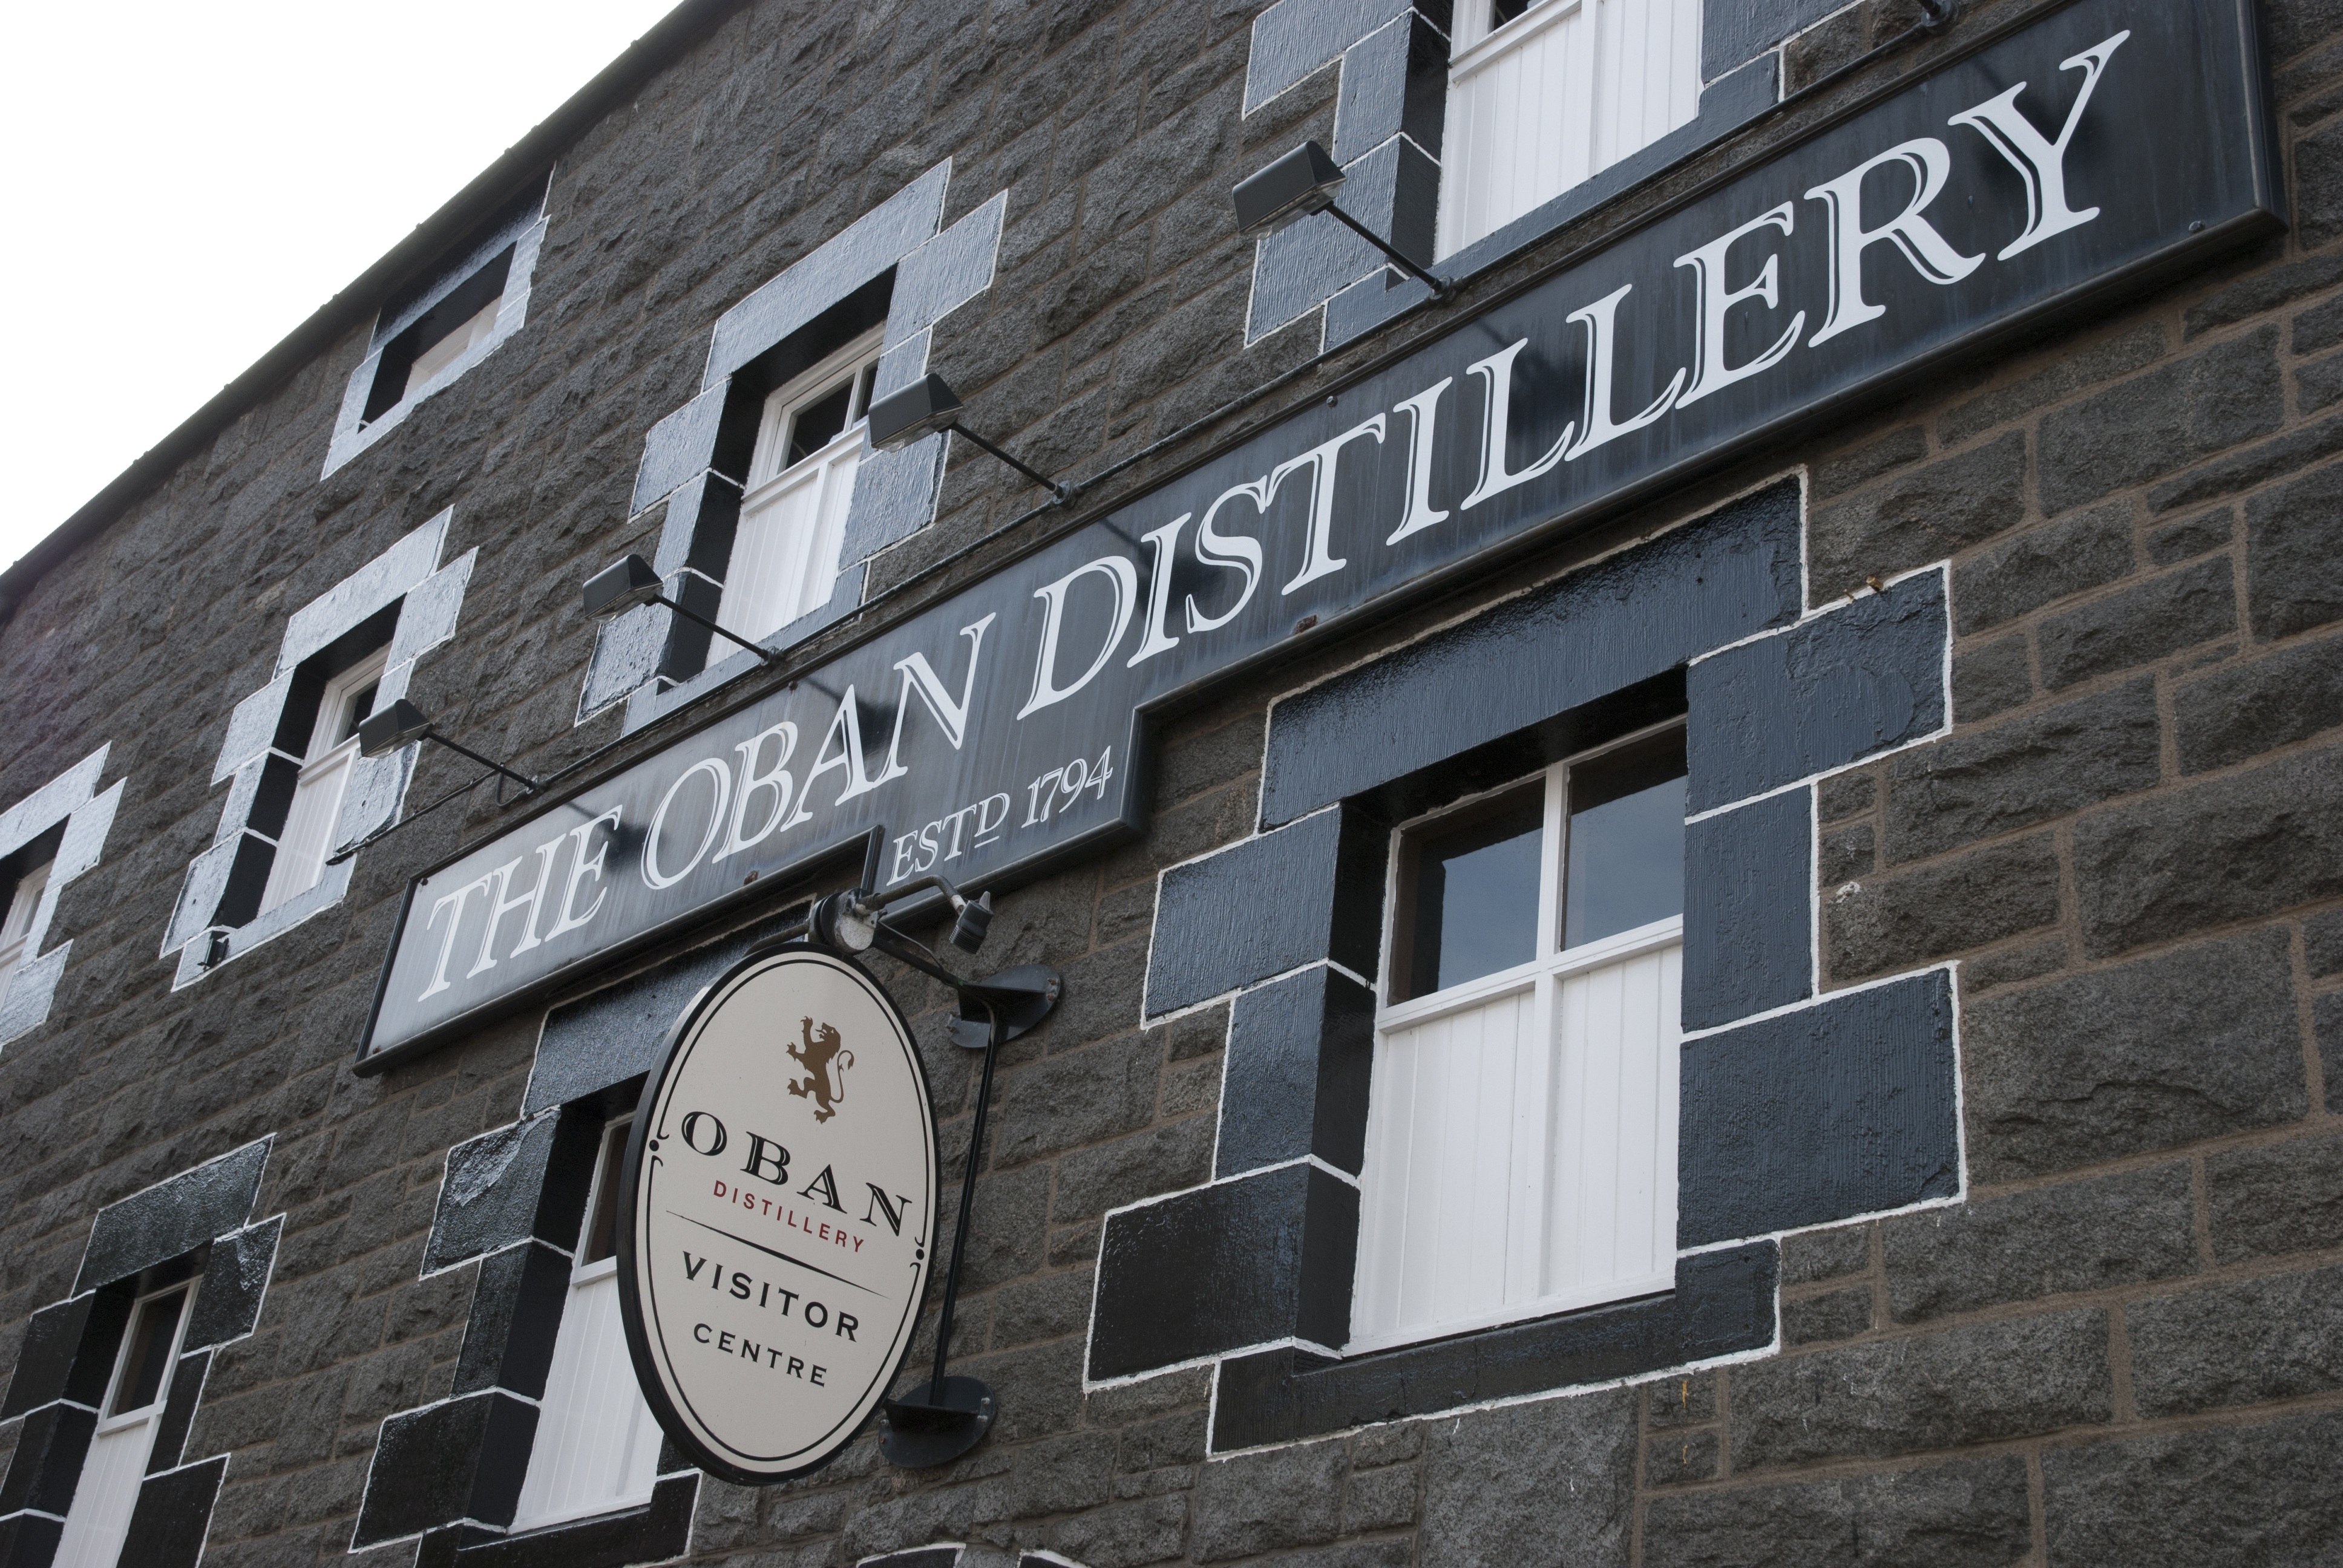
building, wall, sign, facade, street sign, signage, whiskey, scotland, oban